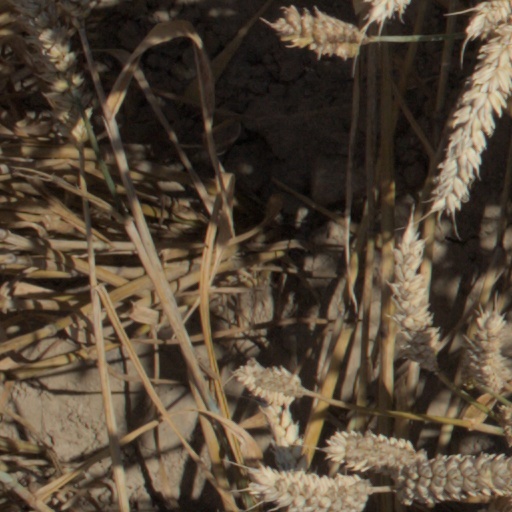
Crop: wheat